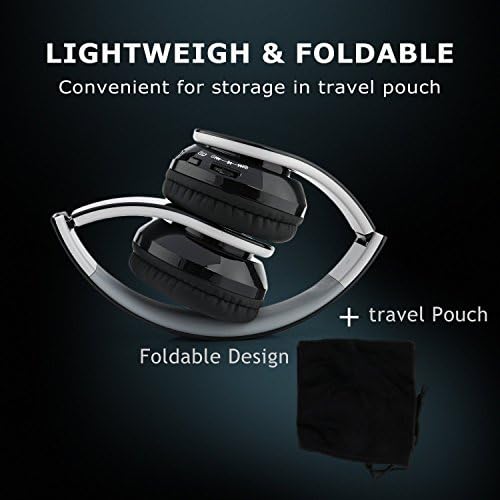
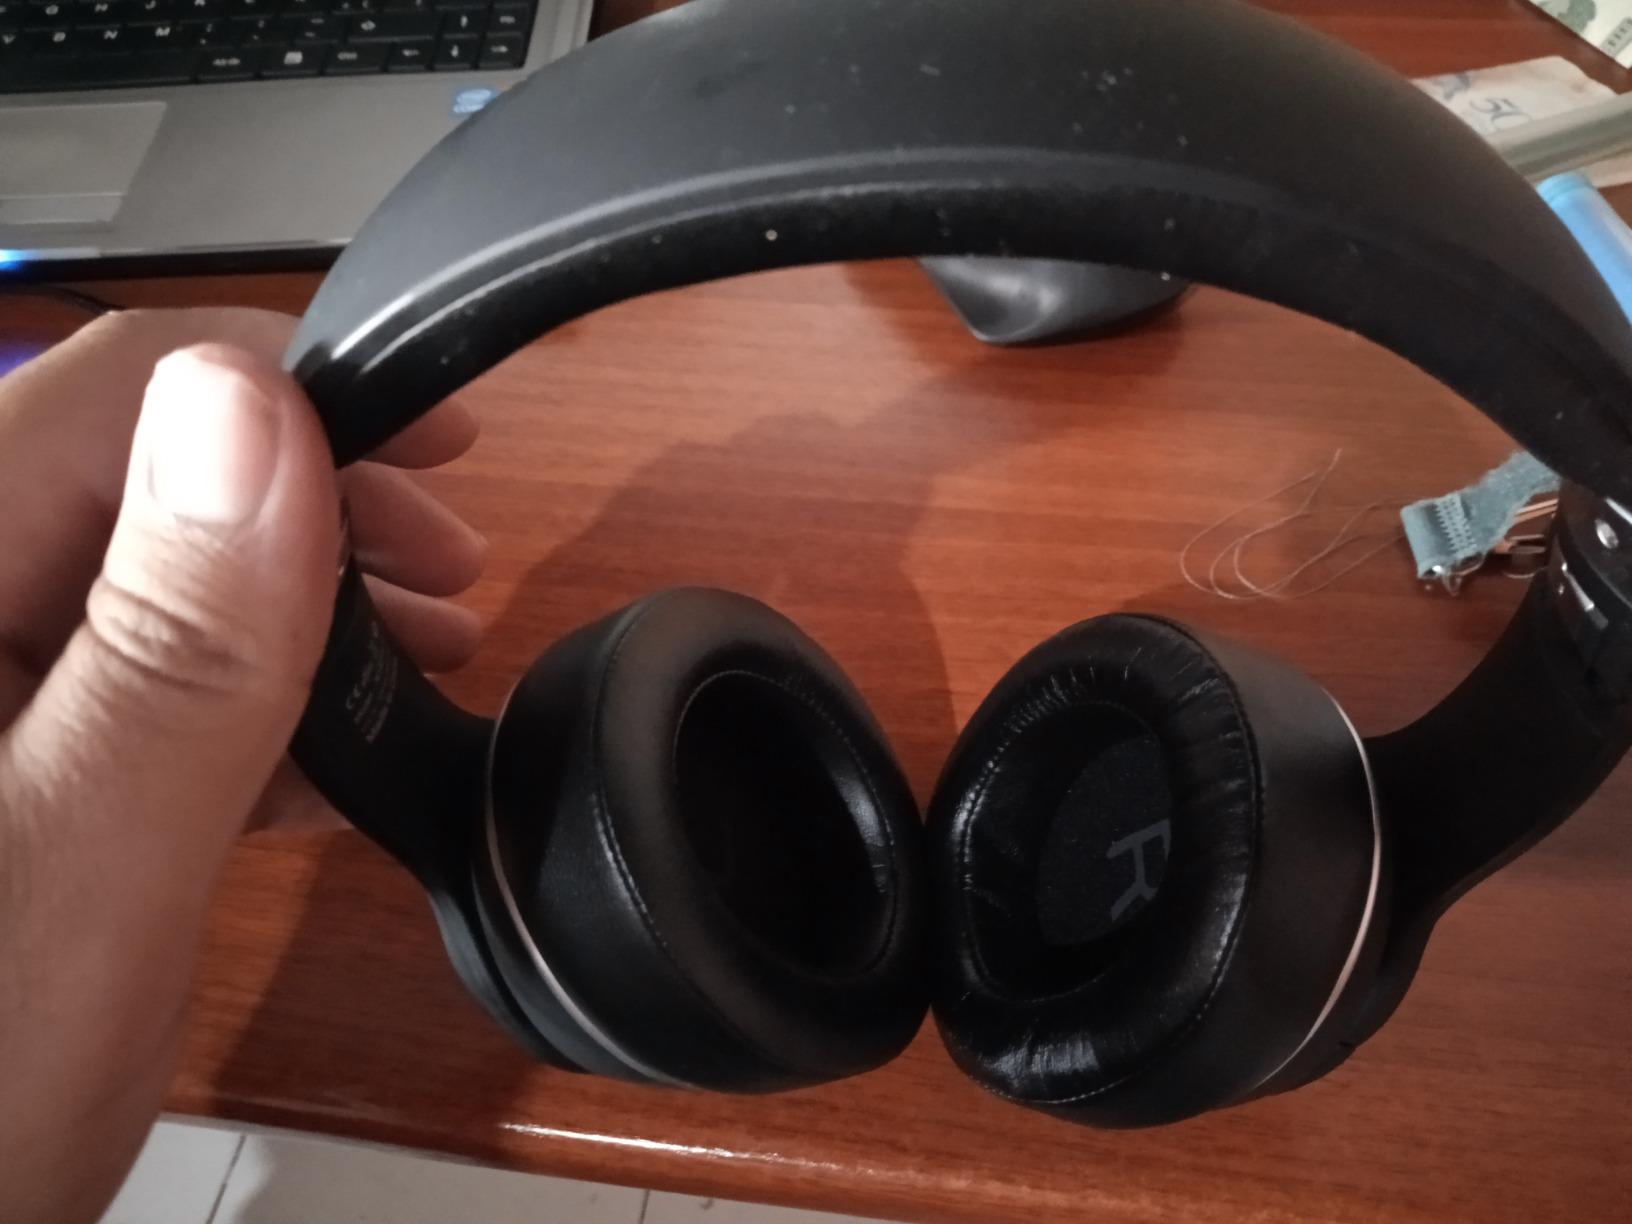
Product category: headphones
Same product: no